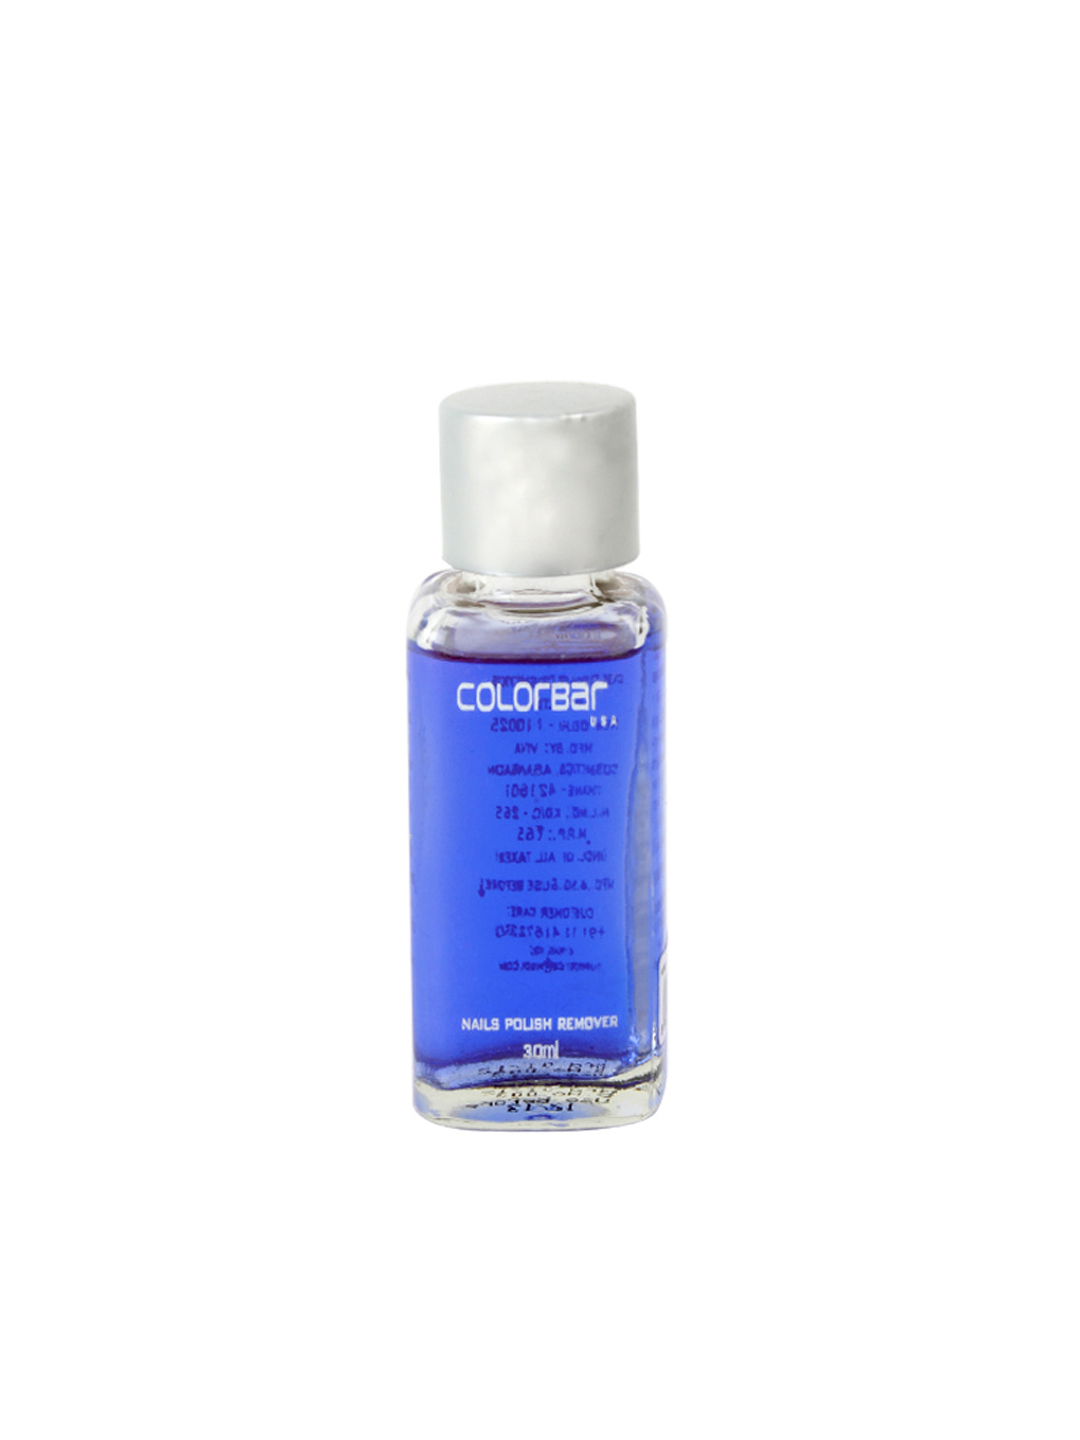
Colorbar Nail Polish Remover
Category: Personal Care / Bath and Body / Nail Essentials
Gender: Women
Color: Blue
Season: Spring 2017
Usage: Casual